Dragonfly

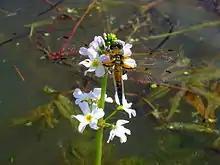
Habitat preference: A four-spotted chaser, "Libellula quadrimaculata" on an emergent plant, the water violet "Hottonia palustris", with submerged vegetation in the background

The abdomen is long and slender and consists of 10 segments. Three terminal appendages are on segment 10; a pair of superiors (claspers) and an inferior. The second and third segments are enlarged, and in males, the underside of the second segment has a cleft, forming the secondary genitalia consisting of the lamina, hamule, genital lobe, and penis. There are remarkable variations in the presence and the form of the penis and the related structures, the flagellum, cornua, and genital lobes. Sperm is produced at the ninth segment, and is transferred to the secondary genitalia prior to mating. The male holds the female behind the head using a pair of claspers on the terminal segment. In females, the genital opening is on the underside of the eighth segment, and is covered by a simple flap (vulvar lamina) or an ovipositor, depending on species and the method of egg-laying. Dragonflies having simple flaps shed the eggs in water, mostly in flight. Dragonflies having ovipositors use them to puncture soft tissues of plants and place the eggs singly in each puncture they make.